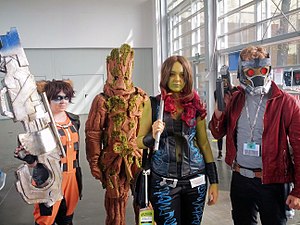
Guardians of the Galaxy (film)
Cosplay af Guardians of the Galaxy
Guardians of Galaxy er en amerikansk superheltefilm baseret på Marvel Comics' superheltehold af samme navn, produceret af Marvel Studios og distribueret af Walt Disney Studios Motion Pictures. Filmen er instrueret af James Gunn, der også skrev manuskriptet med Chris McCoy og Nicole Perlman. Chris Pratt, Zoe Saldana, Dave Bautista, Bradley Cooper og Vin Diesel spiller hovedrollerne.